Macaracas District

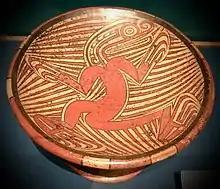
A Macaracas style Coclé bowl, from around 800-1000 AD. The background design is stingray spines.

Macaracas District is a district ("distrito") of Los Santos Province in Panama. The population according to the 2000 census was 9,137. The district covers a total area of 504 km². The capital lies at the city of Macaracas.